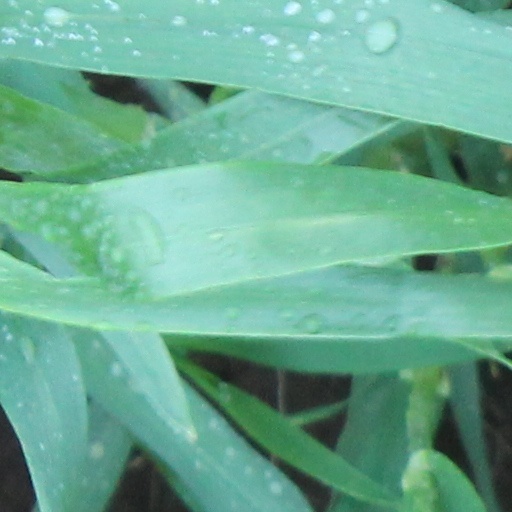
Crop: wheat